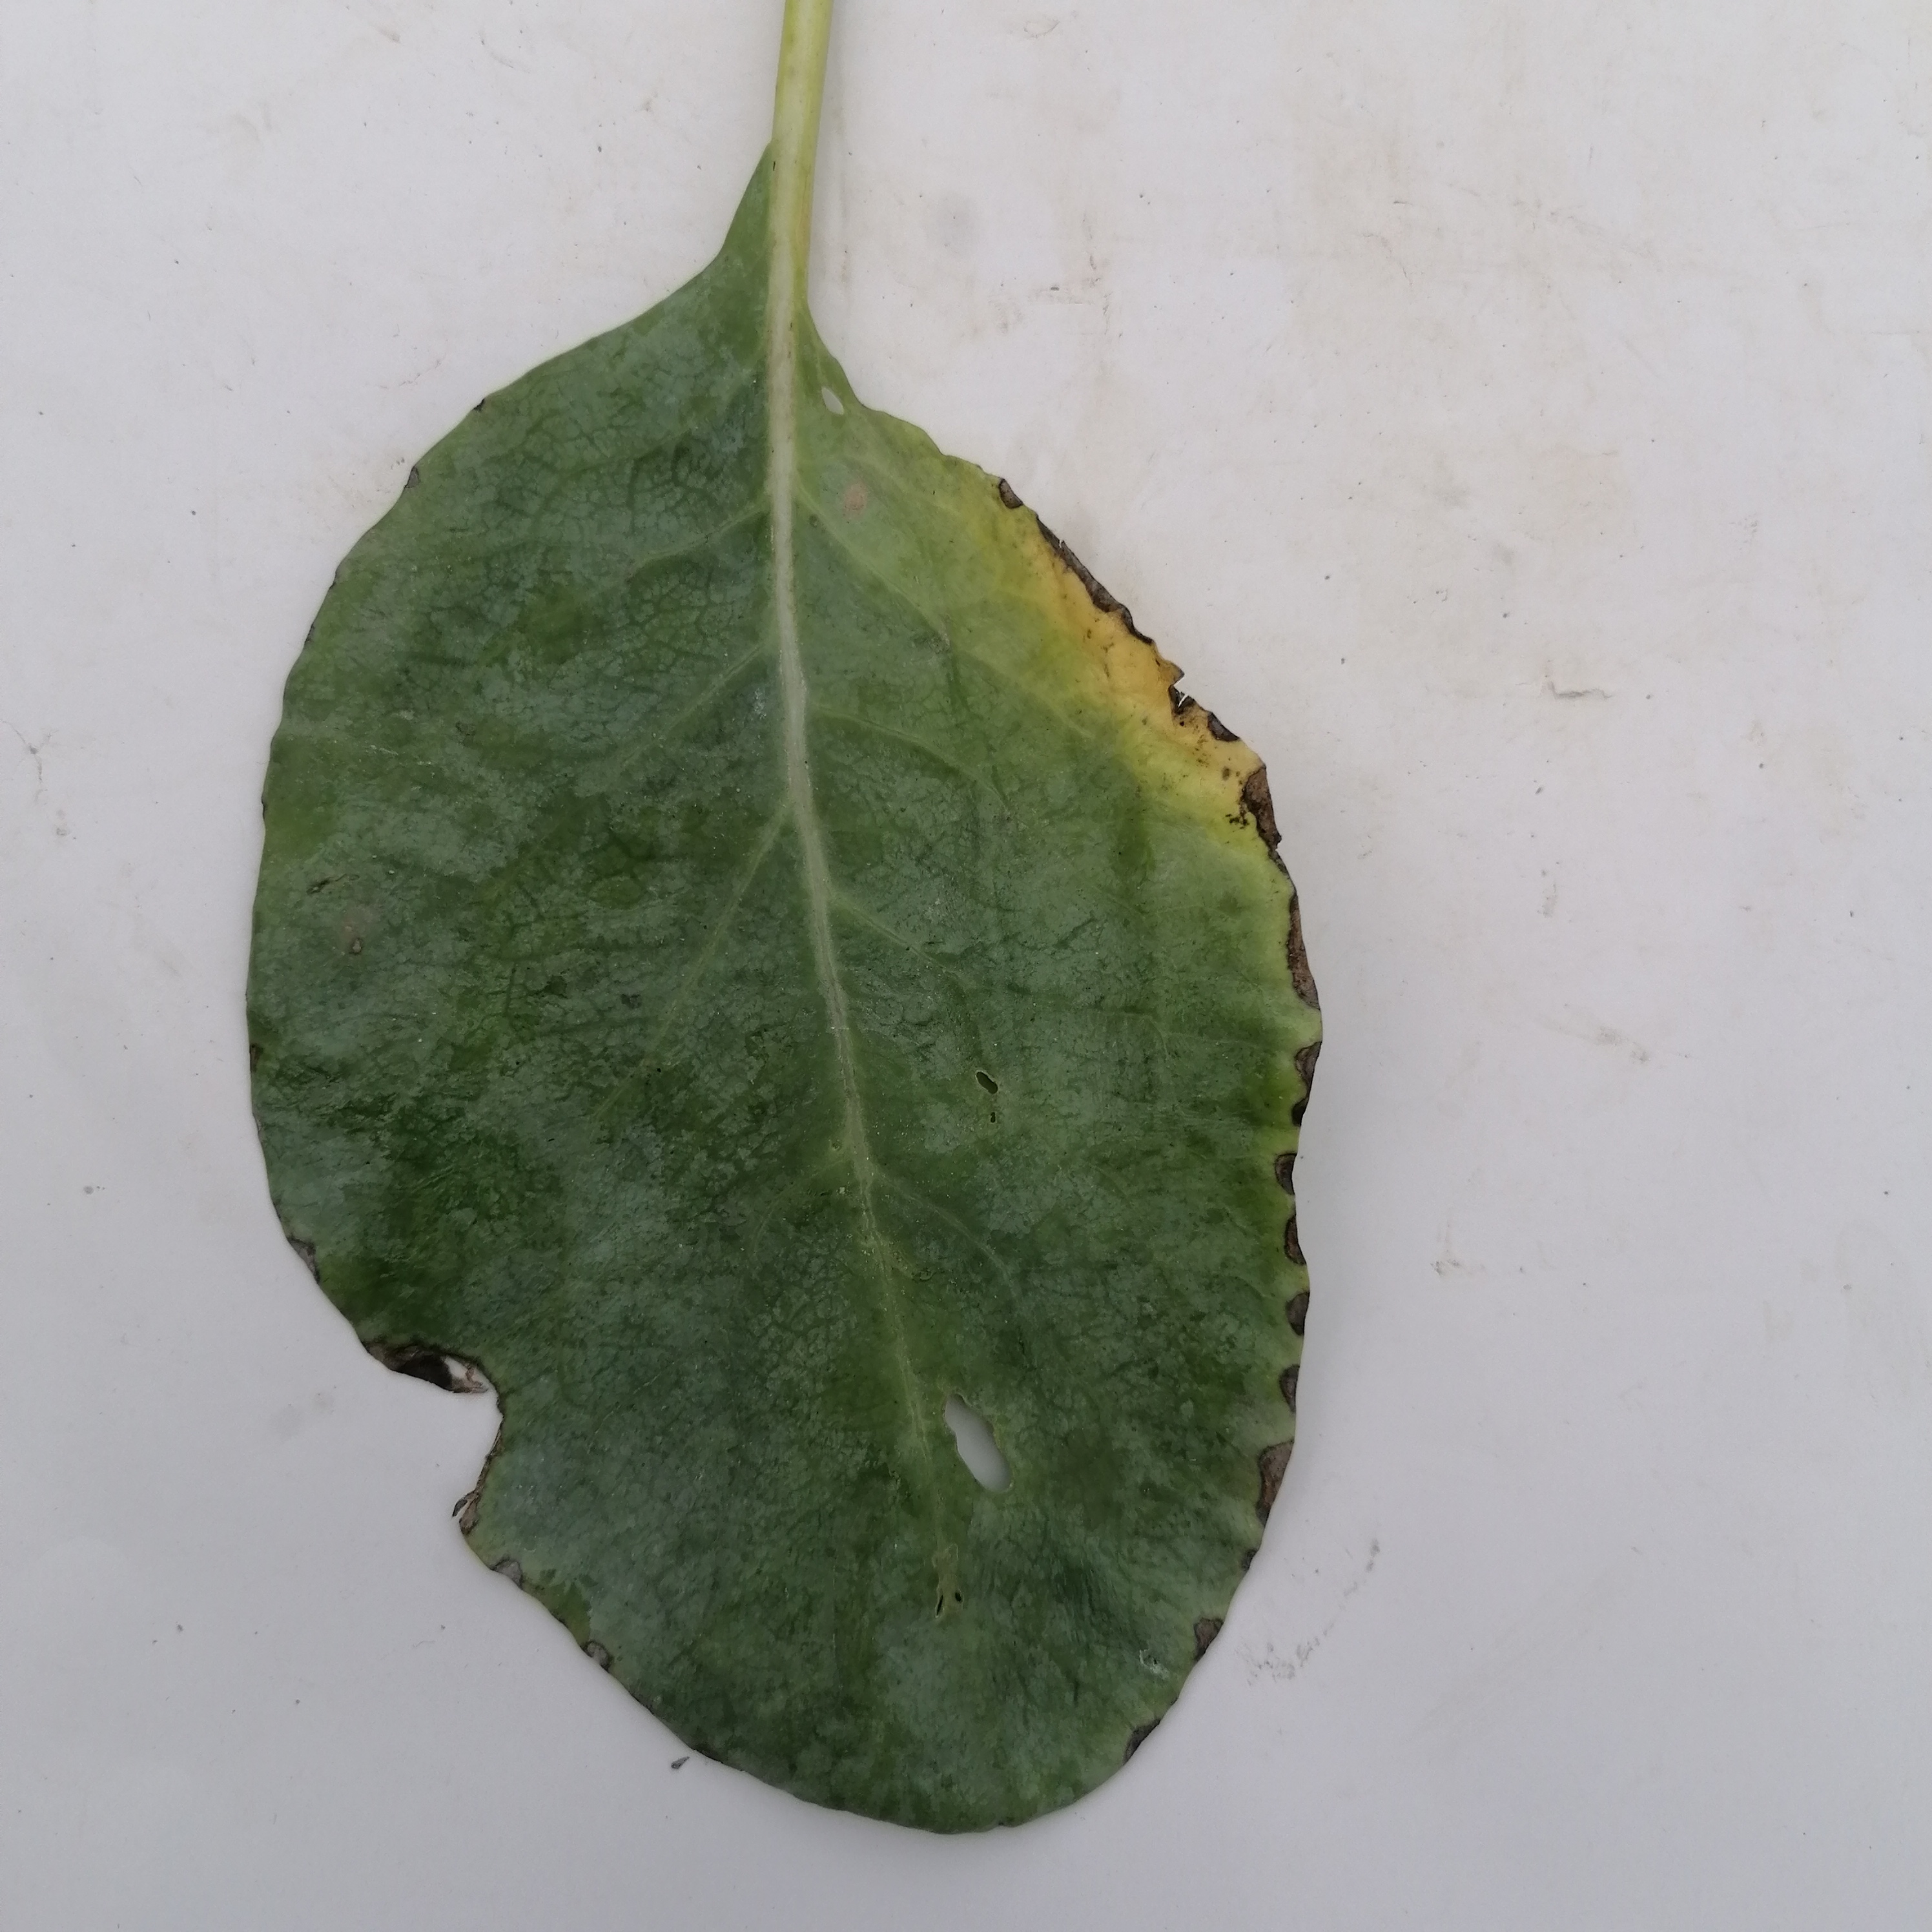
Label: Black Rot